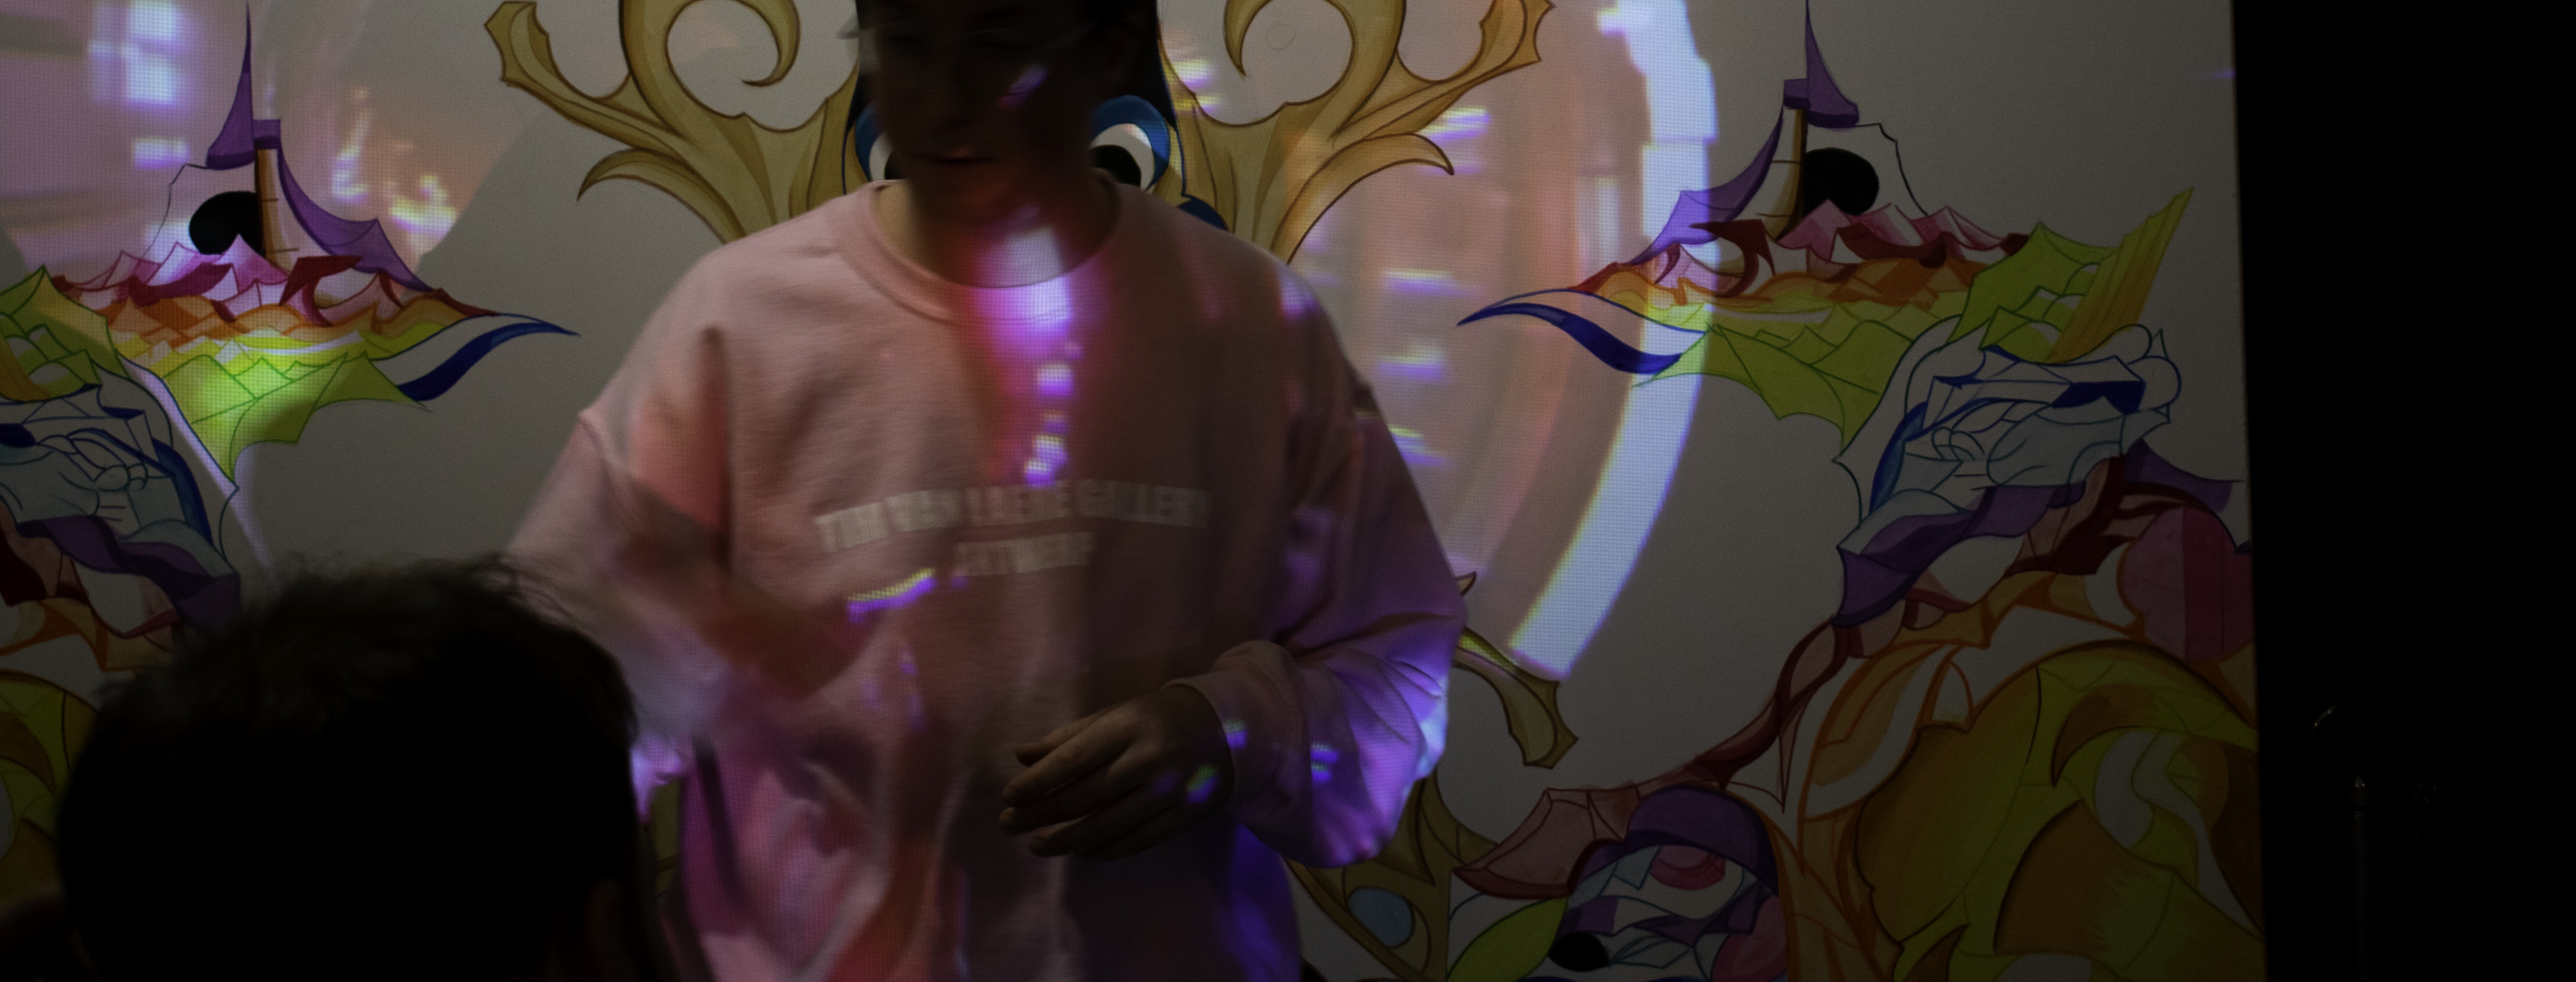
Brecht, Corbeel, illustration, art, work, photography, outside, inside, light, composition, national, nature, color, colour, design, popular, tree, france, belgium, germany, italy, brussels, Brecht Corbeel, decoration, props, concept art, photobashing, reference, blog, people, panda, purple, violet, cg artwork, fictional character, plant, screenshot, animation, graphic design